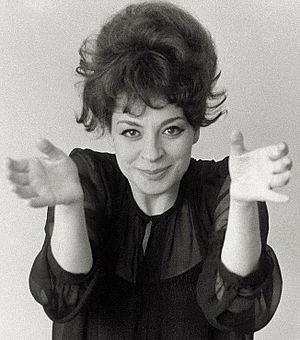
Caterina Ranieri, dite Katyna Ranieri, est une chanteuse et actrice italienne née à Follonica le 31 août 1925 et morte à Rome le 2 septembre 2018.